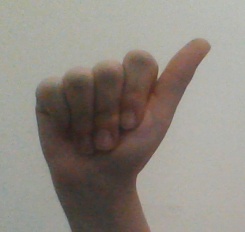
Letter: dhad